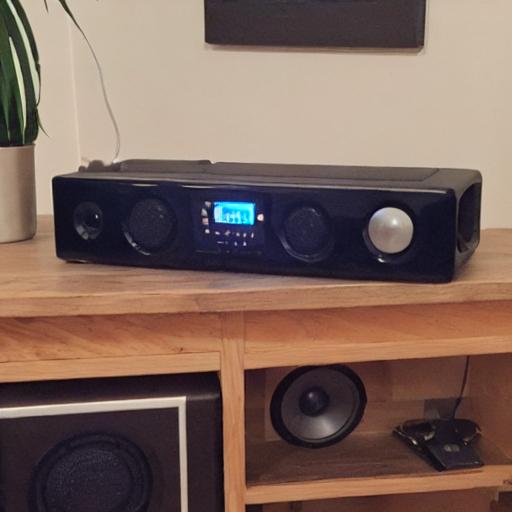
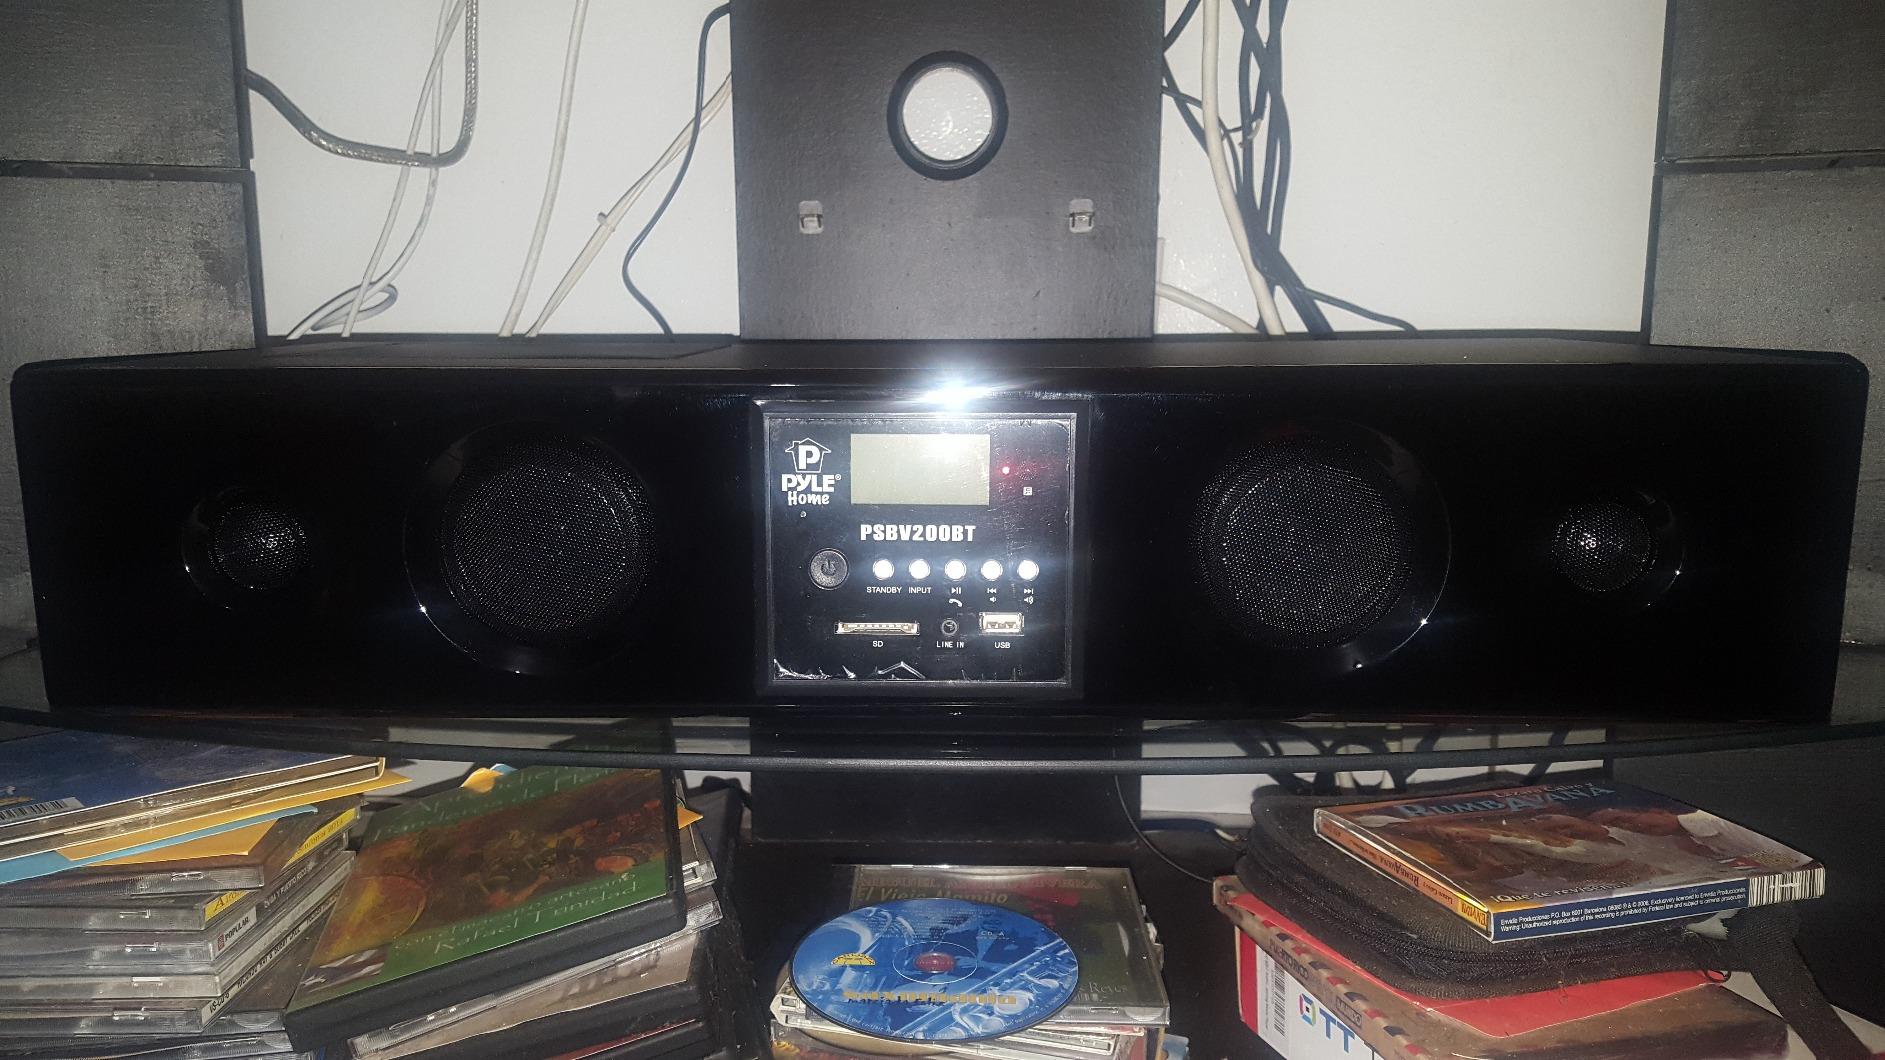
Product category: speaker
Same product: no